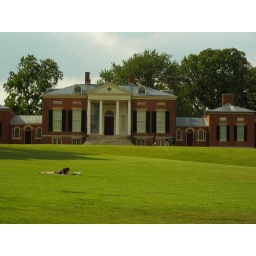
The weather is good, this green grass is in front of the liberary.